Computability in Analysis and Physics

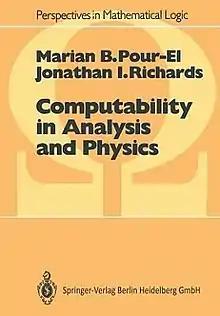
First edition

Computability in Analysis and Physics is a monograph on computable analysis by Marian Pour-El and J. Ian Richards. It was published by Springer-Verlag in their Perspectives in Mathematical Logic series in 1989, and reprinted by the Association for Symbolic Logic and Cambridge University Press in their Perspectives in Logic series in 2016.